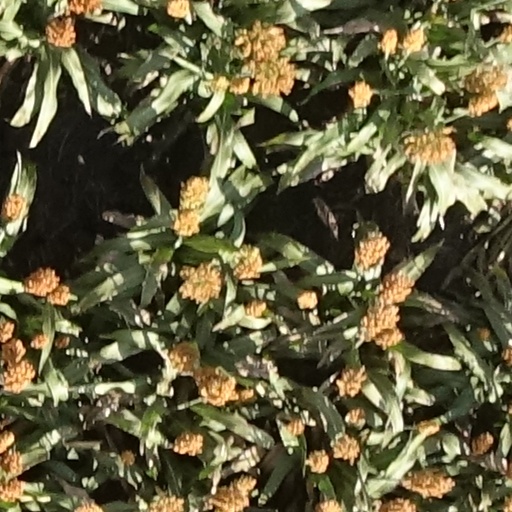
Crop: sorghum